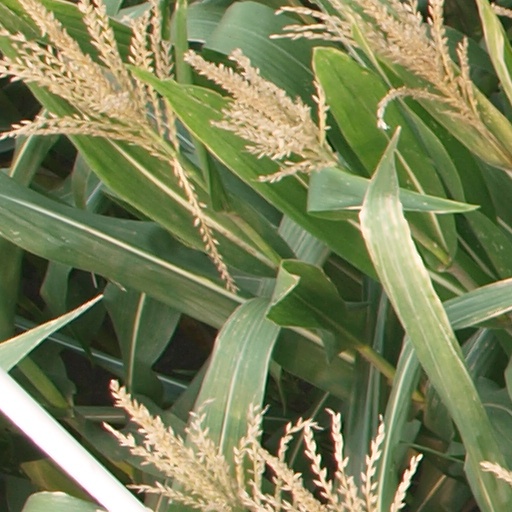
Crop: maize; corn